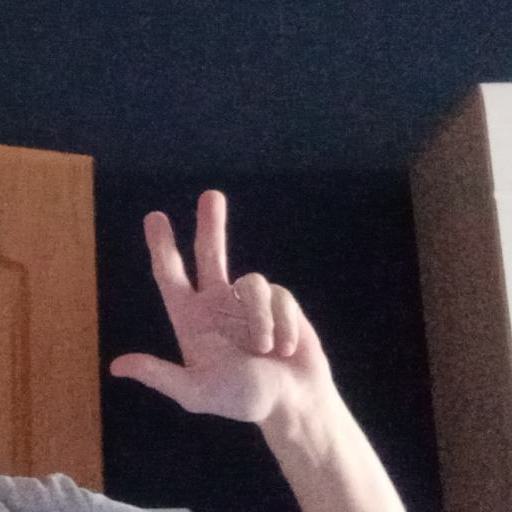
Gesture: three2